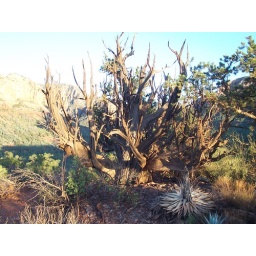
On a pink jeep tour in Sedona, Az. red rocks they showed us this hundred year old tree.